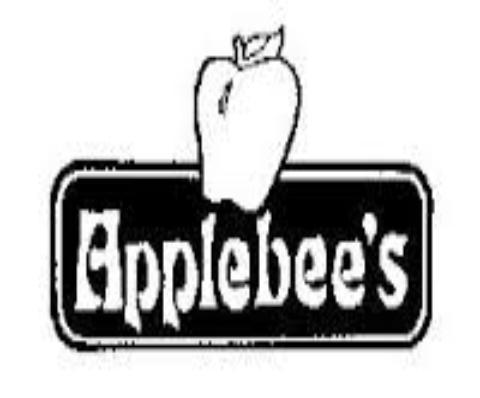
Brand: Applebee's
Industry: Food